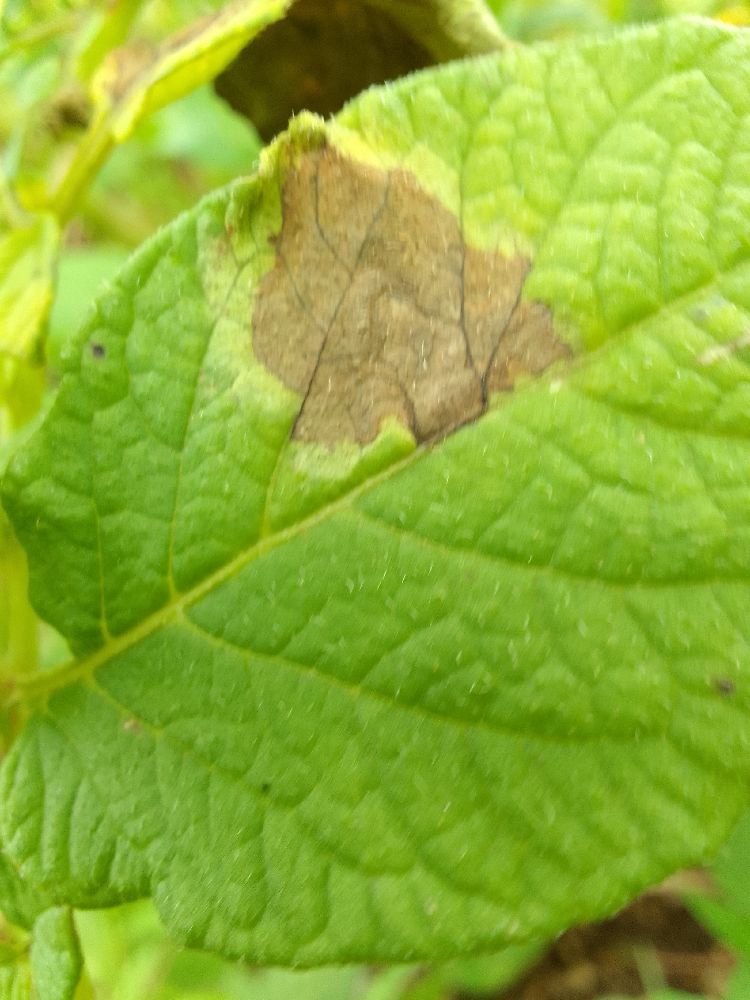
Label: Late blight